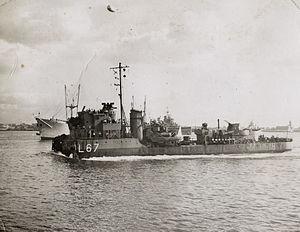
Le HHelMS Adrias est un destroyer d'escorte de classe Hunt de type III construit initialement pour la Royal Navy, mais mis en service pour la Marine de guerre hellénique pendant la Seconde Guerre mondiale